Oratory del Gonfalone, Trecate

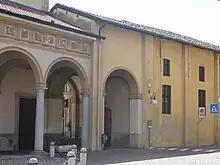

The Oratorio del Gonfalone is the Roman Catholic oratory or chapel located near the church of Santa Maria Assunta in the town of Trecate, province of Novara, Piedmont, Italy.